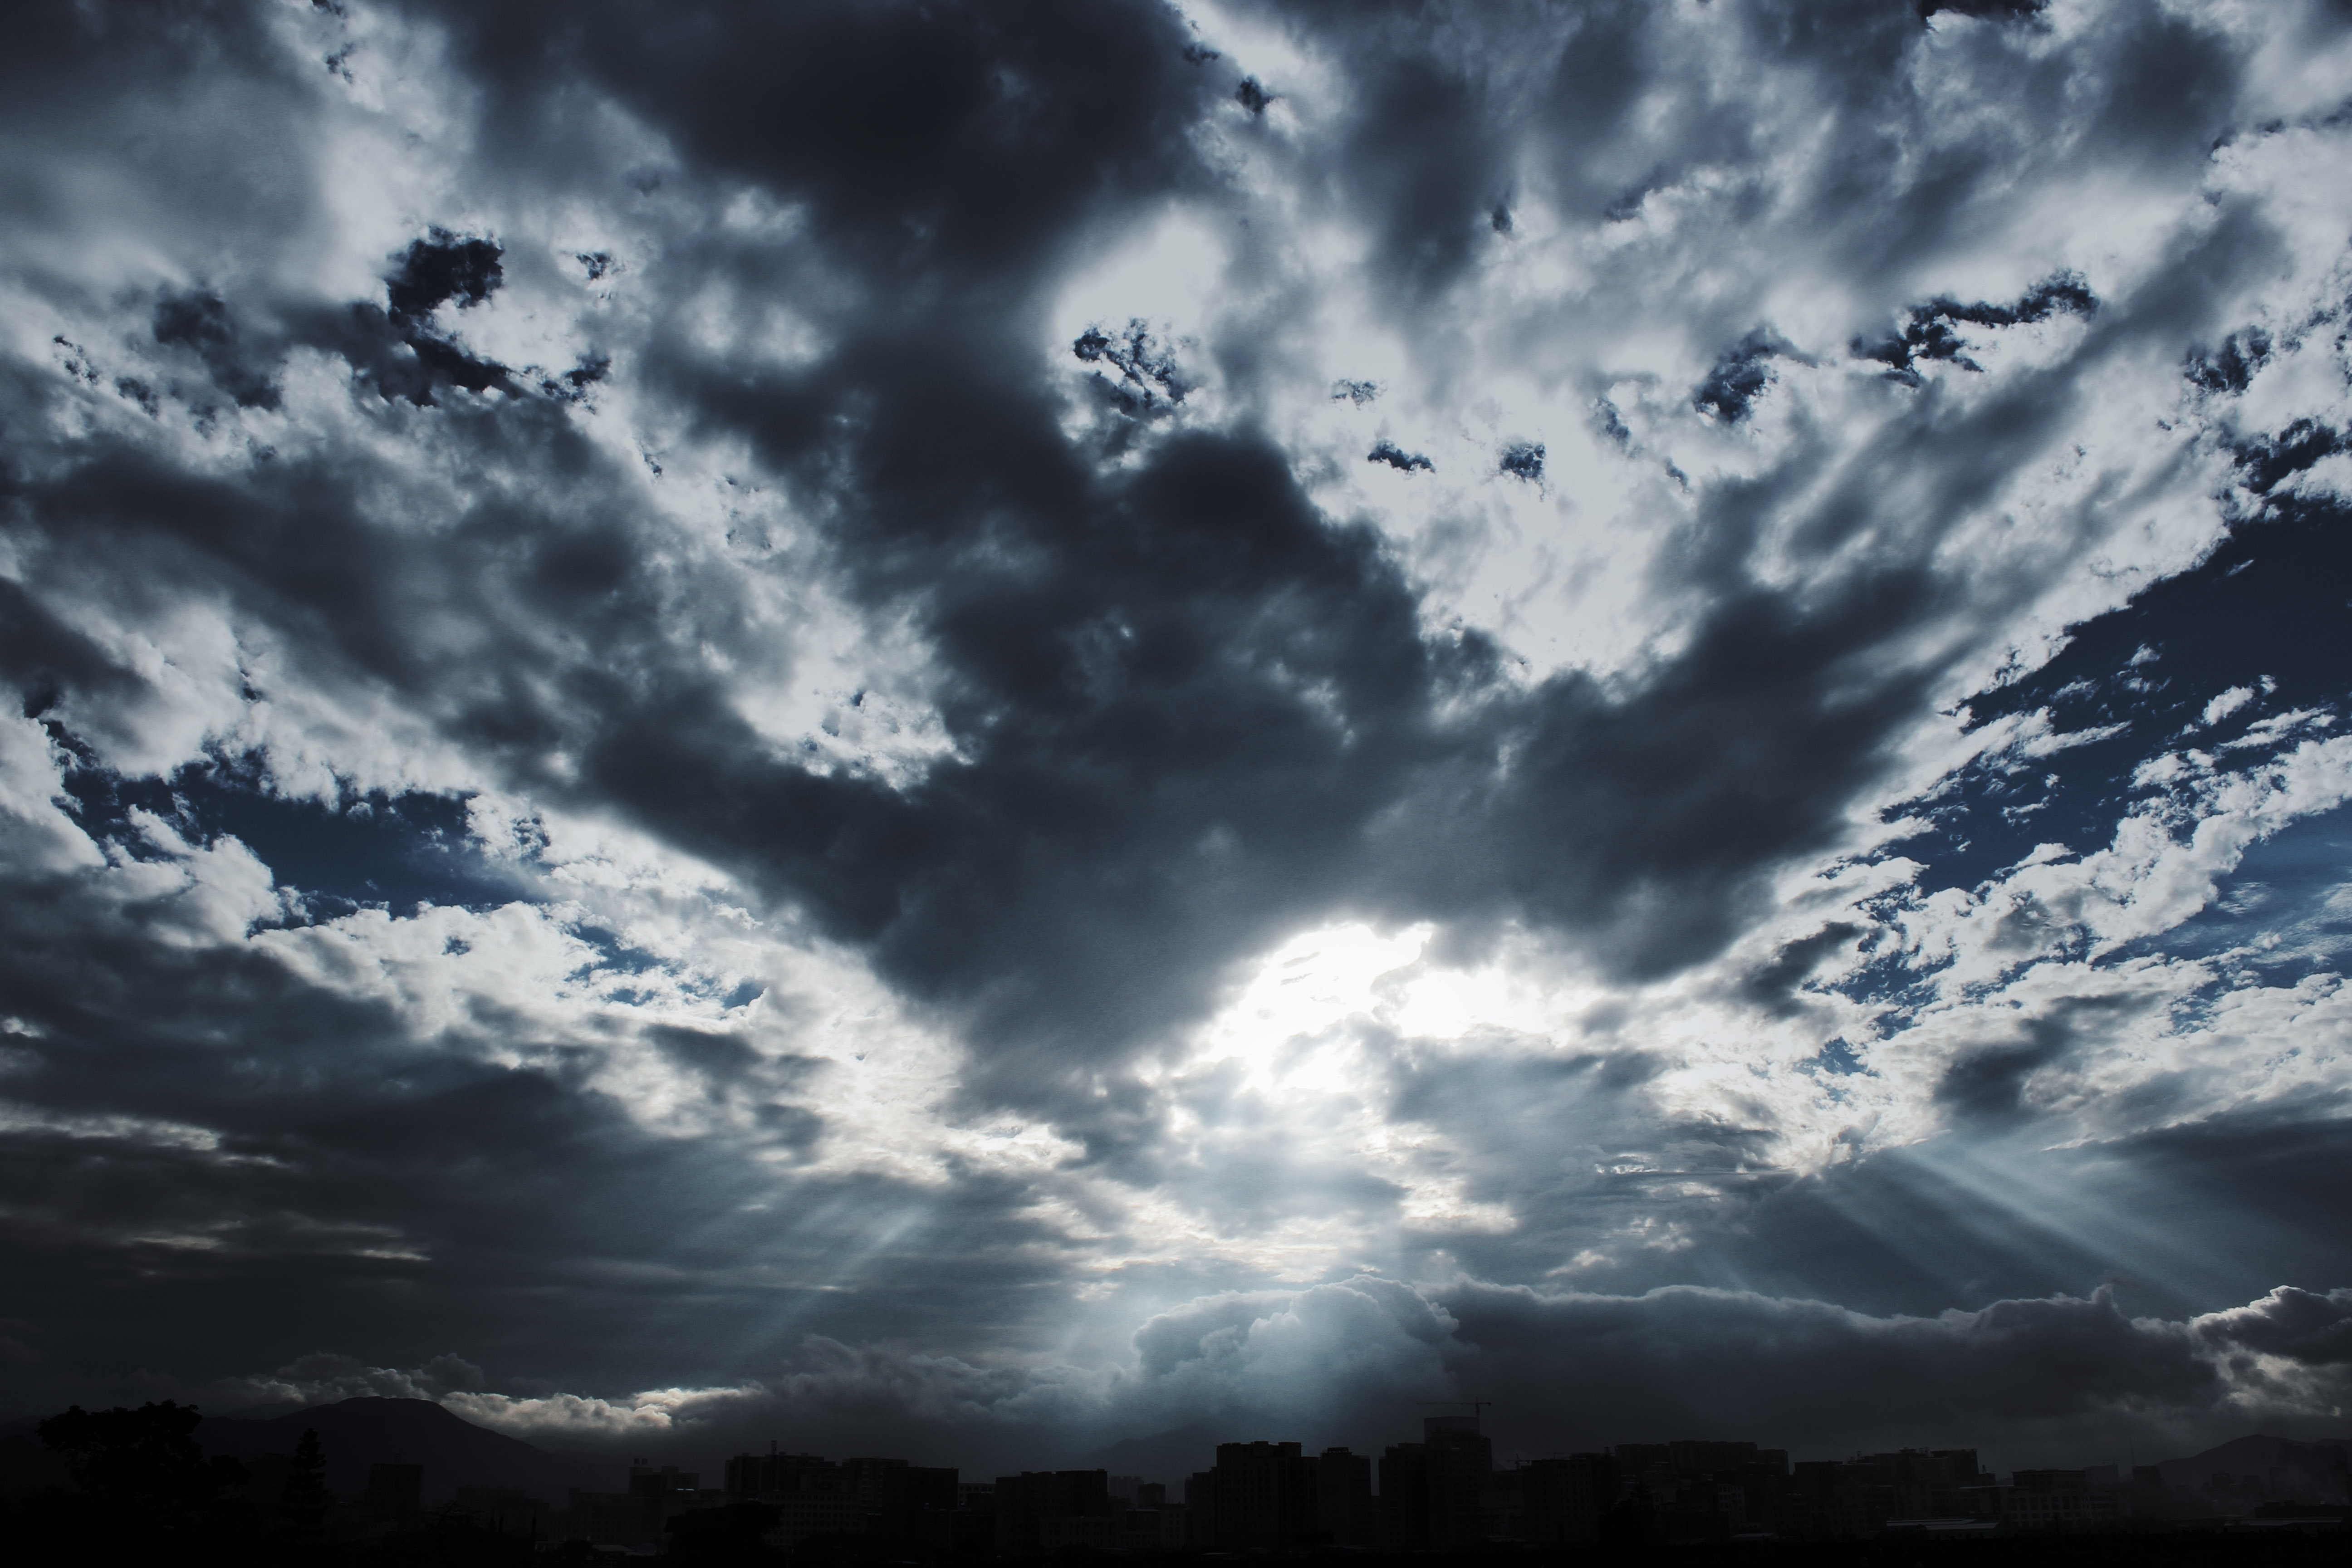
horizon, cloud, black and white, sky, sunlight, atmosphere, dusk, weather, storm, cumulus, darkness, monochrome, thunder, heavy, meteorological phenomenon, the storm, cloud view